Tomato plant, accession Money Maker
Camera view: tilt-top (135 deg); turntable rotation: 180 degrees
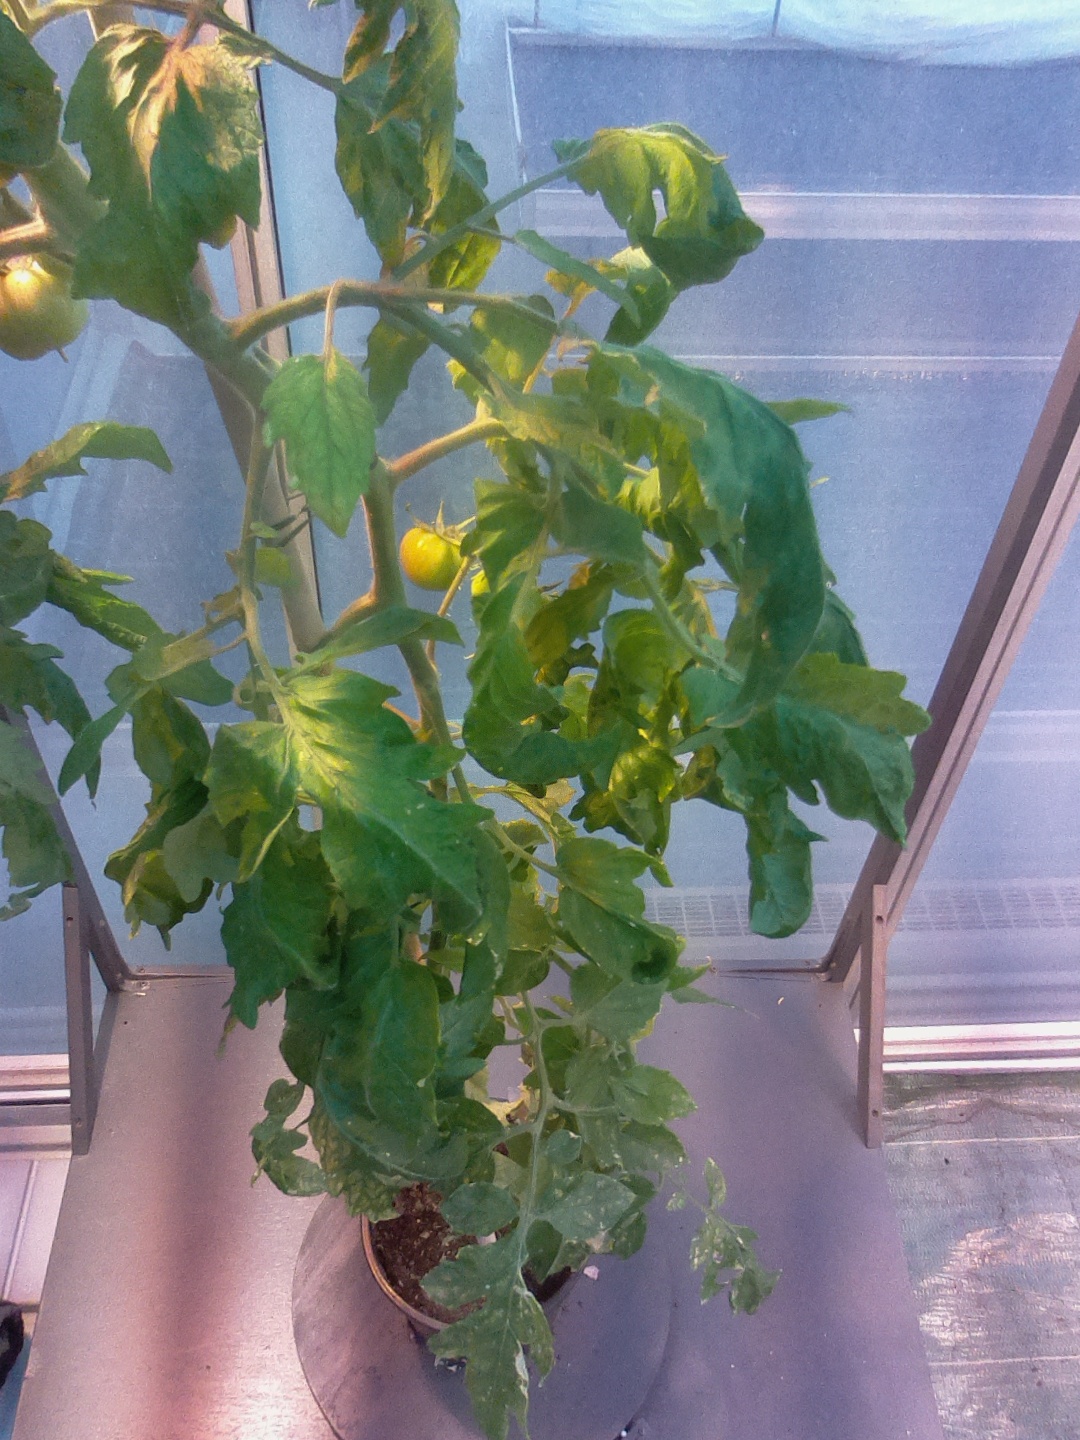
BBCH growth stage 76: 60%-70% of final fruit size